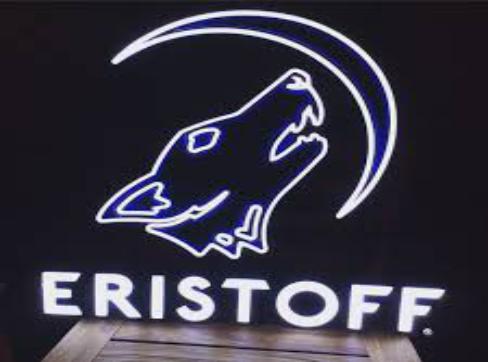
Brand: Eristoff
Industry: Food